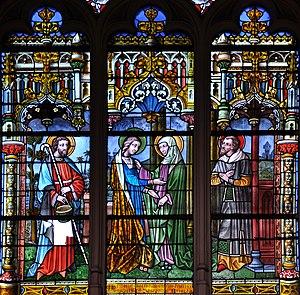
Vitrail dans l'église Saint-Jacques, à Liège: la Visitation.